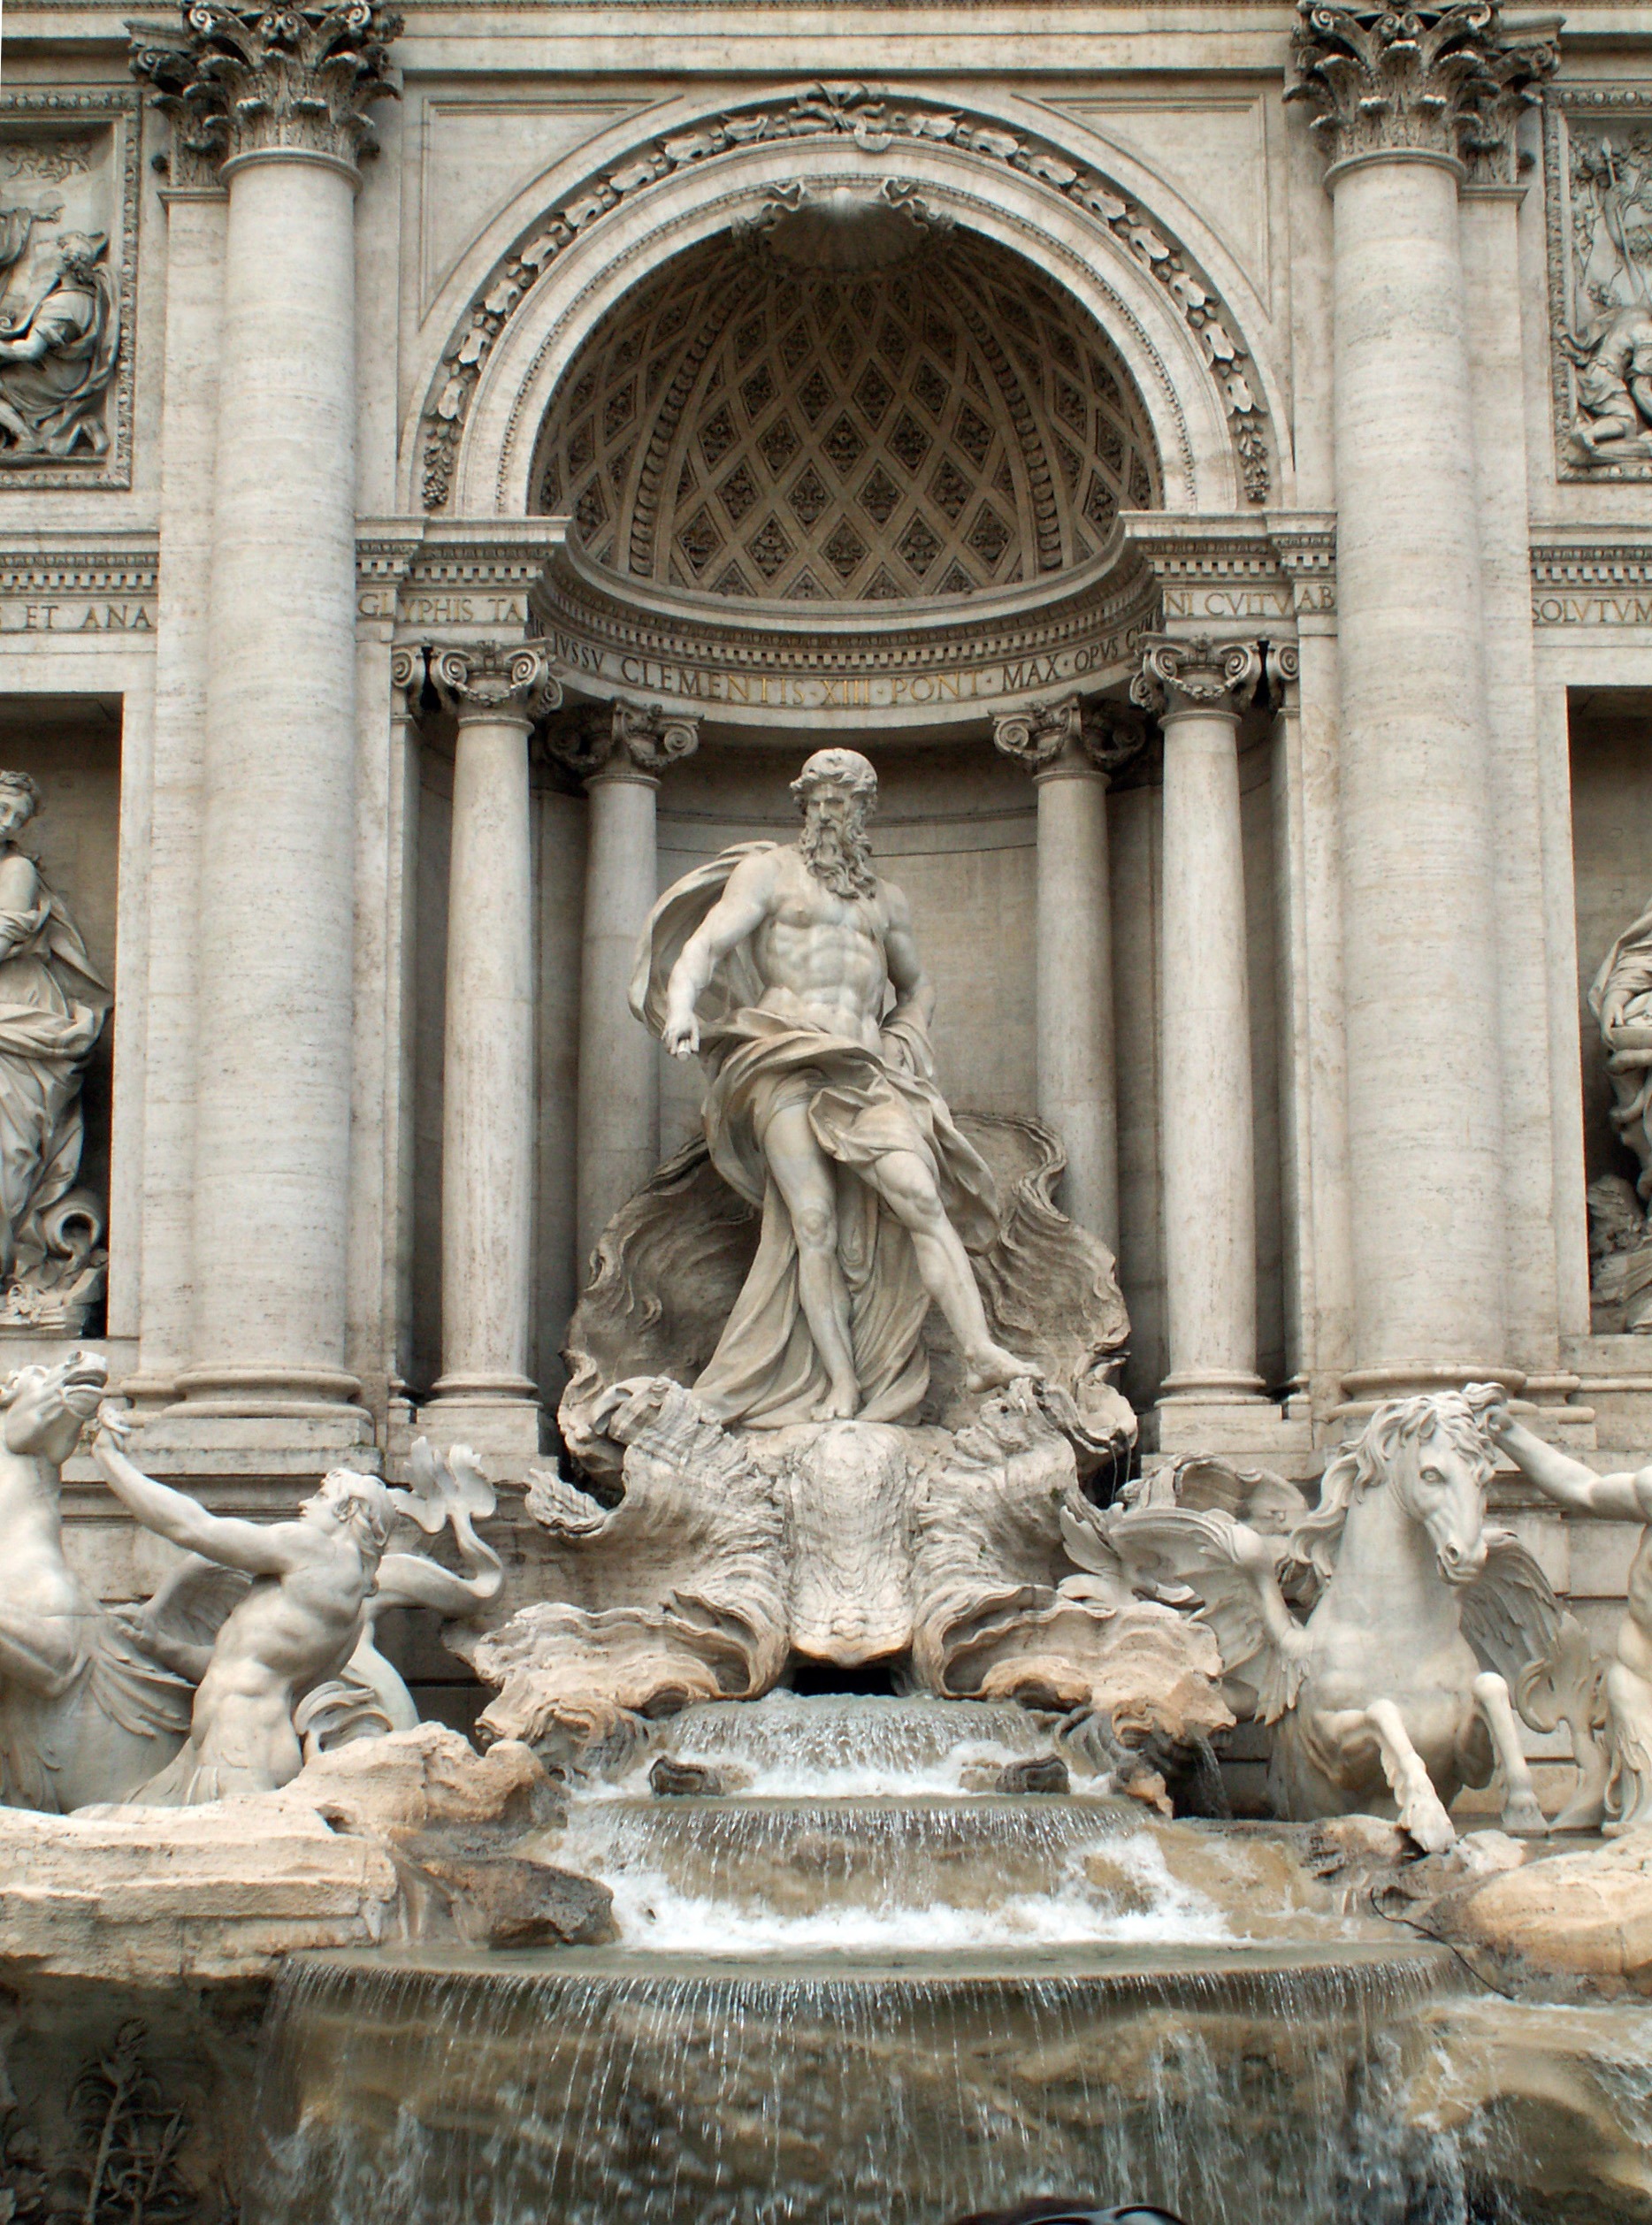
architecture, palace, monument, tourist, travel, statue, scenic, landmark, italy, sightseeing, cathedral, attraction, tourism, sculpture, art, rome, temple, fountain, culture, history, scene, roma, famous, historical, basilica, carving, italian, water feature, baroque, trevi, fontana, destination, ancient rome, stone carving, fontana di trevi, ancient history, human settlement, nicola salvi